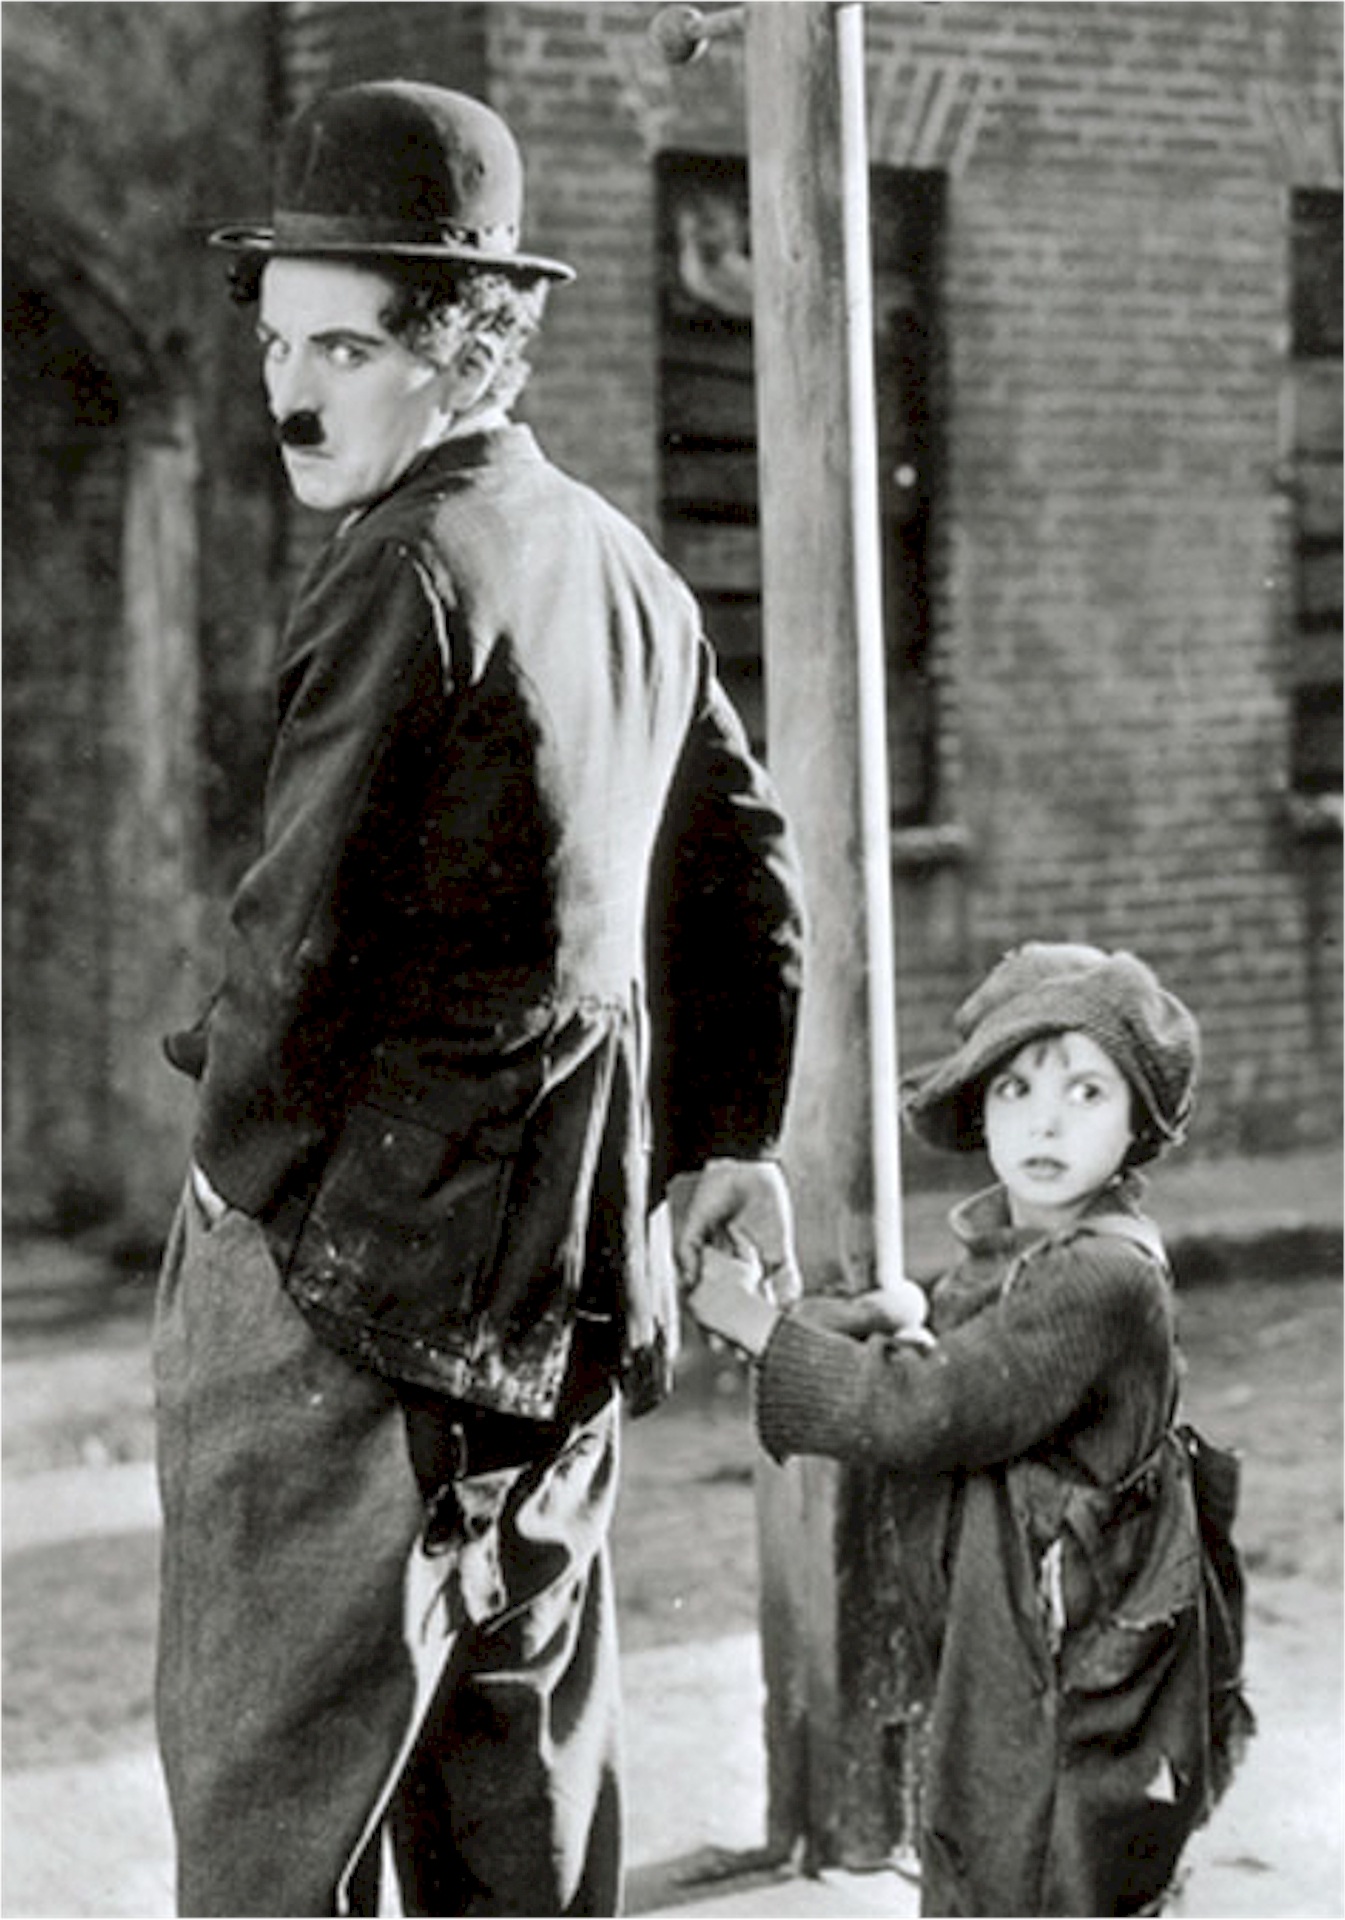
man, person, winter, black and white, people, street, vintage, star, boy, film, male, child, clothing, black, monochrome, sad, photograph, cinema, scene, movie, celebrity, actor, bored, charlie chaplin, comedian, monochrome photography, the kid, jackie coogan, motion picture